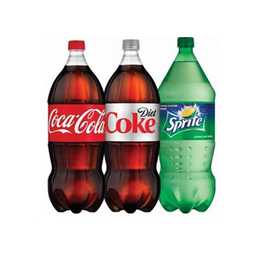
Label: bottles